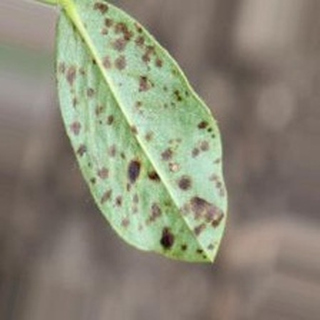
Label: groundnut_rust